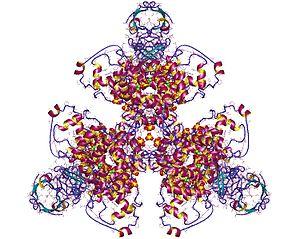
La citrate synthase est une acyltransférase qui catalyse la réaction :